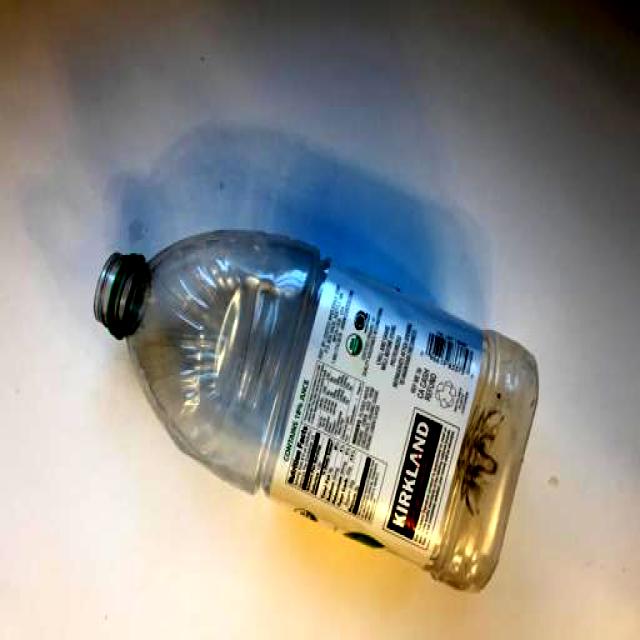
Label: Plastic